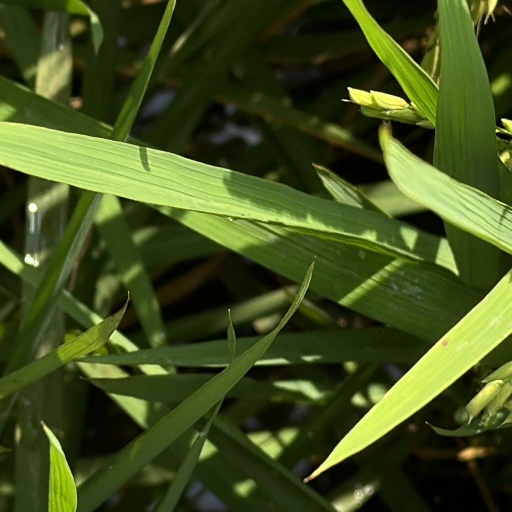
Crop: rice